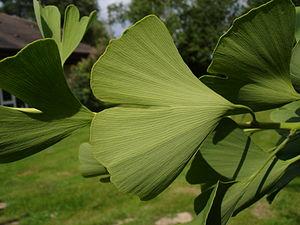
cliché pris sur un jeune Ginkgo biloba dans le parc de l'abbaye d'Autrey - Insee = 88021
La forme foliaire, ou forme des feuilles, est une part de la morphologie végétale souvent utilisée dans la systématique ou classification des espèces. En effet, la forme des feuilles, qui comprend de nombreuses variantes, est souvent une des caractéristiques les plus visibles pouvant servir à identifier une espèce végétale. Leur forme, leur taille et leur surface, leur angle d'insertion, ainsi que leur distribution spatiale au sein de la couronne d'un arbre et sur les axes végétatifs sont les déterminants structurels de l'interception lumineuse et donc du rendement de la photosynthèse.